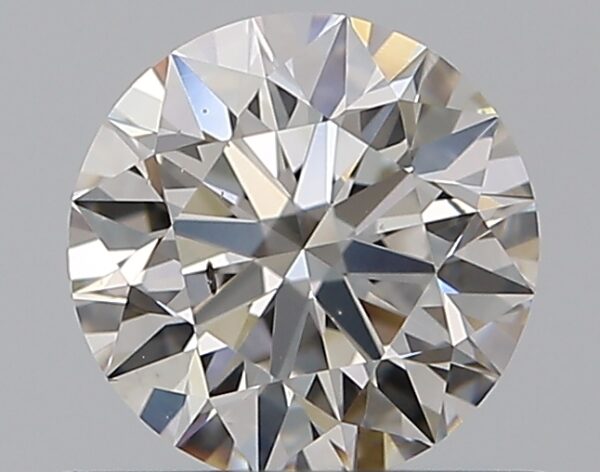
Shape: round
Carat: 0.55
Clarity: SI1
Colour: K
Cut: EX
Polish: EX
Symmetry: EX
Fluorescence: N
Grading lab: GIA
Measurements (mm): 5.23 x 5.25 x 3.26